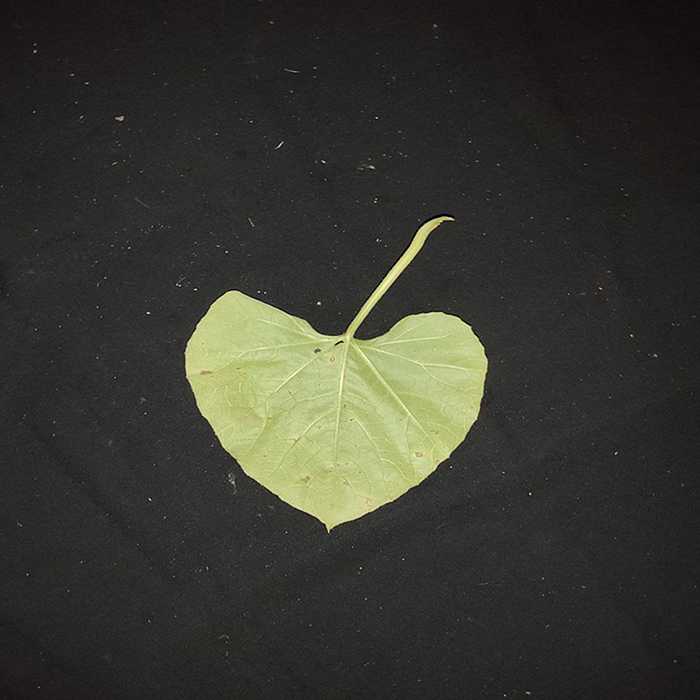
Plant: Bottle gourd
Label: Anthracnose